Rover (space exploration)

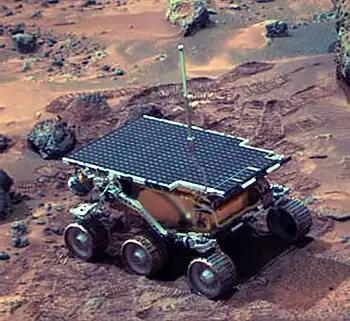
"Sojourner" on Mars in 1997

Chang'e 3 is a Chinese Moon mission that includes a robotic rover "Yutu", named after the pet rabbit of Chang'e, the goddess of the Moon in Chinese mythology. Launched in 2013 with the Chang'e 3 mission, it is China's first lunar rover, the first soft landing on the Moon since 1976 and the first rover to operate there since the Soviet Lunokhod 2 ceased operations on 11 May 1973. It was deployed on the Moon on December 14, 2013, and the rover encountered operational difficulties toward the end of the second lunar day after surviving and recovering successfully the first 14-day lunar night (about a month on the Moon), and was unable to move after the end of the second lunar night, though it continued to gather useful information for some months afterward. In October 2015, "Yutu" set the record for the longest operational period for a rover on the Moon. On 31 July 2016, "Yutu" ceased to operate after a total of 31 months, well beyond its original expected lifespan of three months.